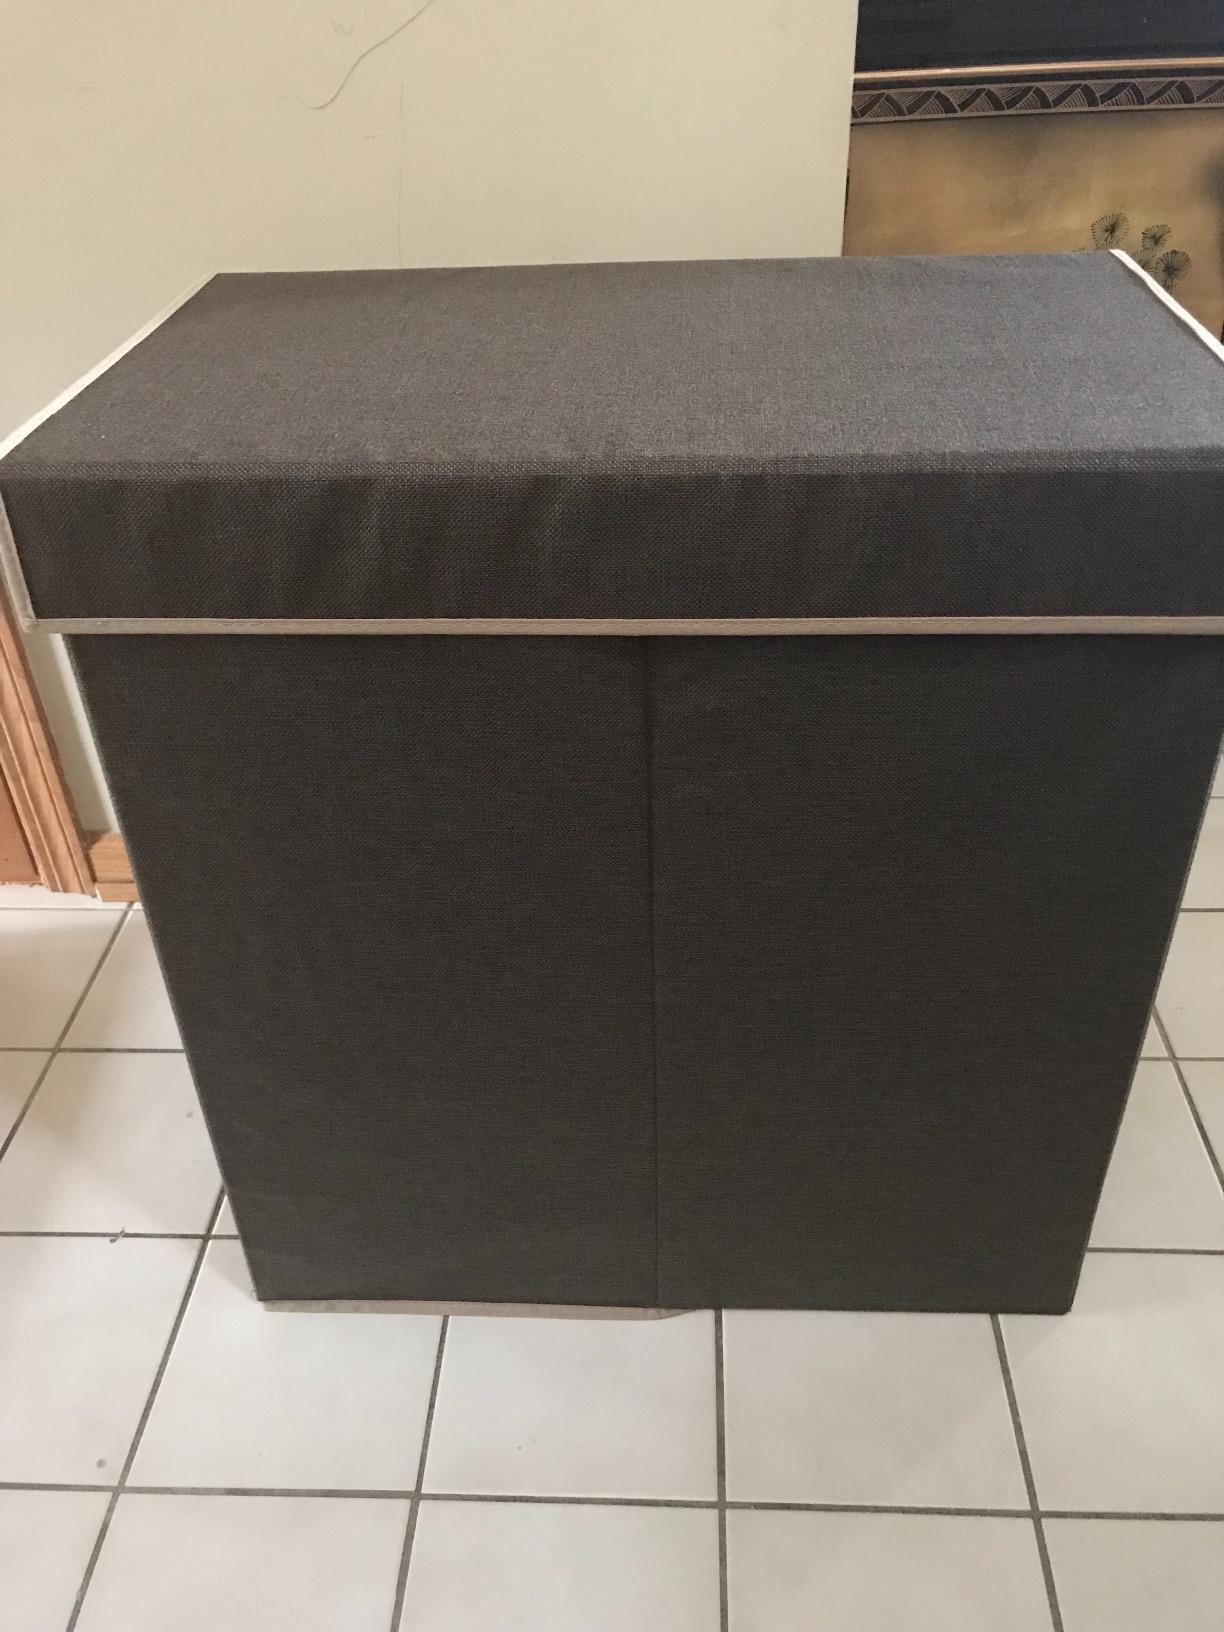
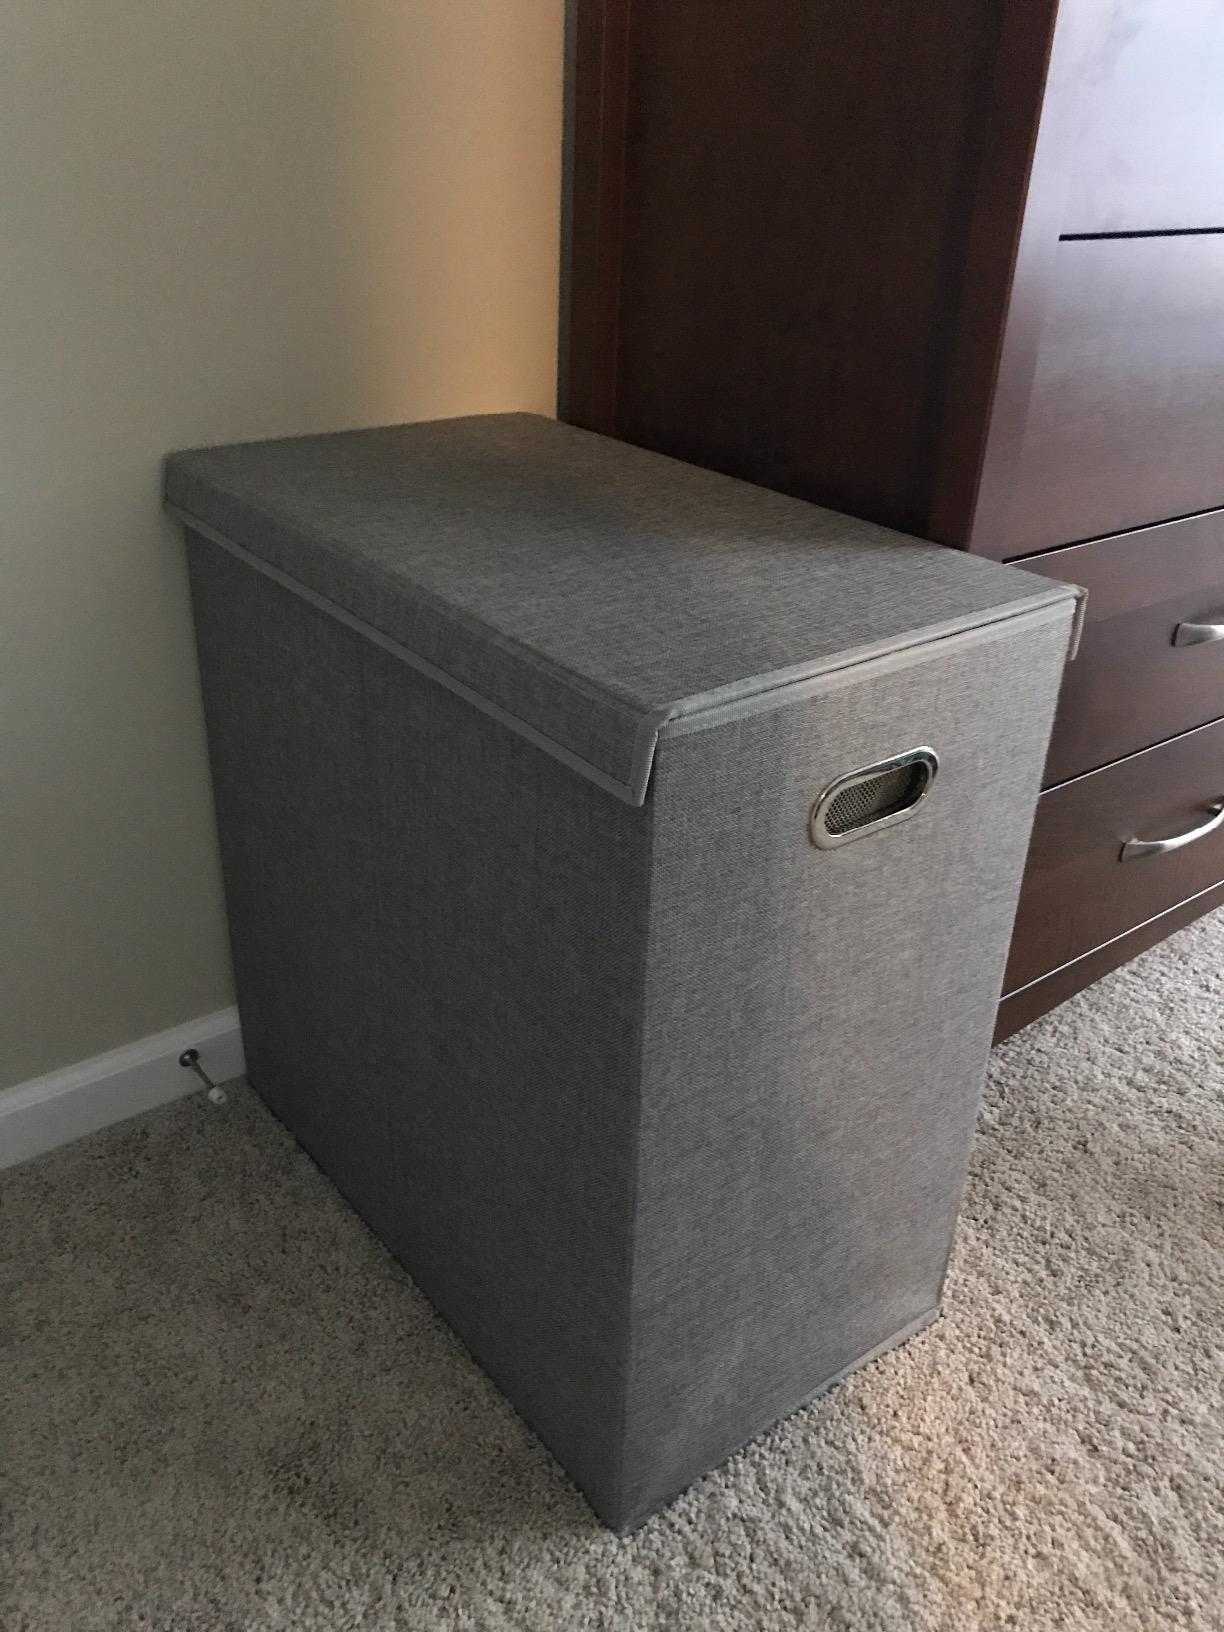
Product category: items_hamper
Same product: no